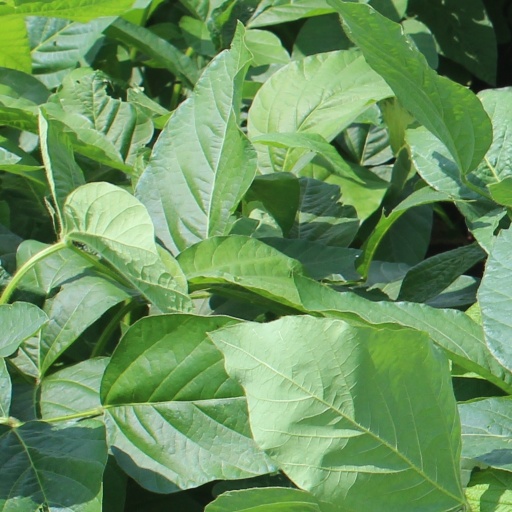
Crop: soybean